Mallam Interchange

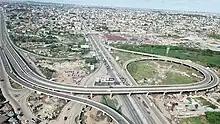
Mallam Junction Interchange in Accra

The Mallam Interchange is a dual carriage road system flyover in Accra in the Greater Accra Region of Ghana. It is part of the six-lane, George Walker Bush Highway funded by the United States' Millennium Challenge Corporation.